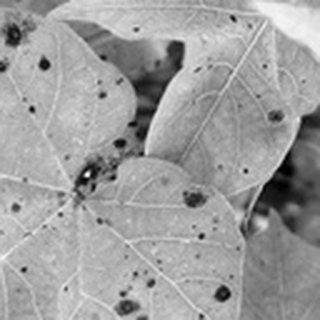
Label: cotton_target_spot